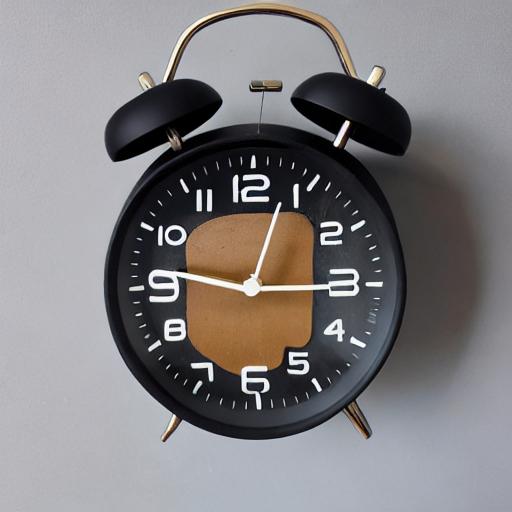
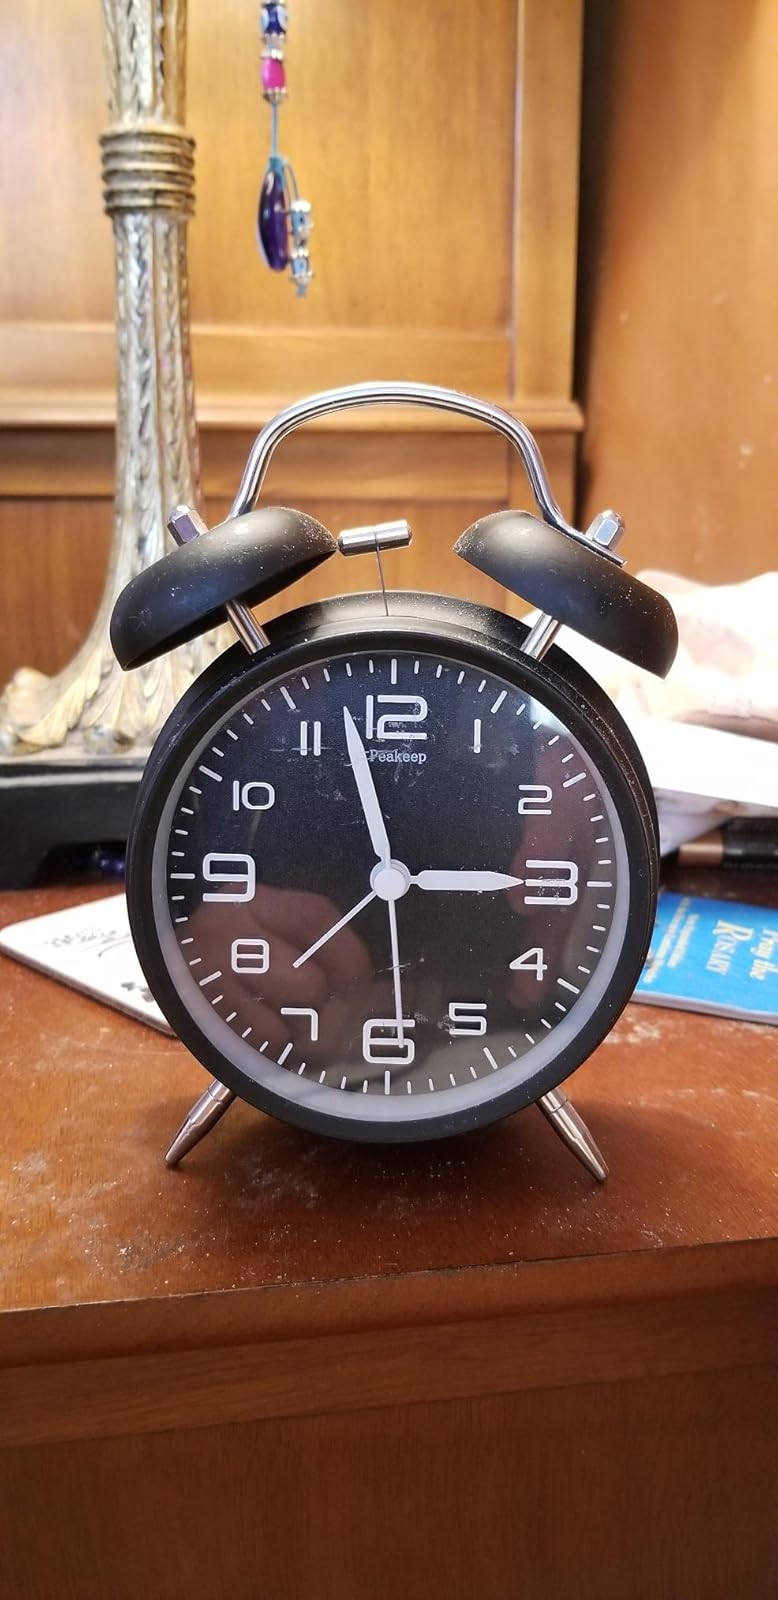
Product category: clock
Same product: no